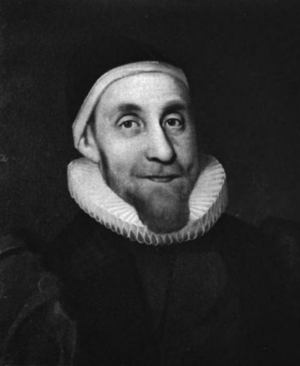
L'Ode sur la mélancolie, en anglais Ode on Melancholy, est l'une des six odes écrites par le poète romantique britannique John Keats en 1819, l'Ode sur une urne grecque, l'Ode à un rossignol, l'Ode sur l'indolence, l'Ode à Psyché, l'Ode sur la mélancolie datées de mai, la dernière de septembre. Composée de trois strophes seulement, une première ayant été finalement rejetée, elle décrit la perception qu'a le narrateur de la mélancolie au moyen d'un discours lyrique adressé au lecteur.
Robert Burton est un écrivain anglais.